Saltburn-by-the-Sea

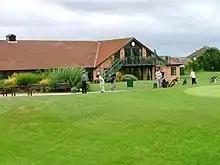
Saltburn Golf Club

Saltburn's attractions include a Grade II* renovated pier, the only pleasure pier on the whole of the North East and Yorkshire coast.